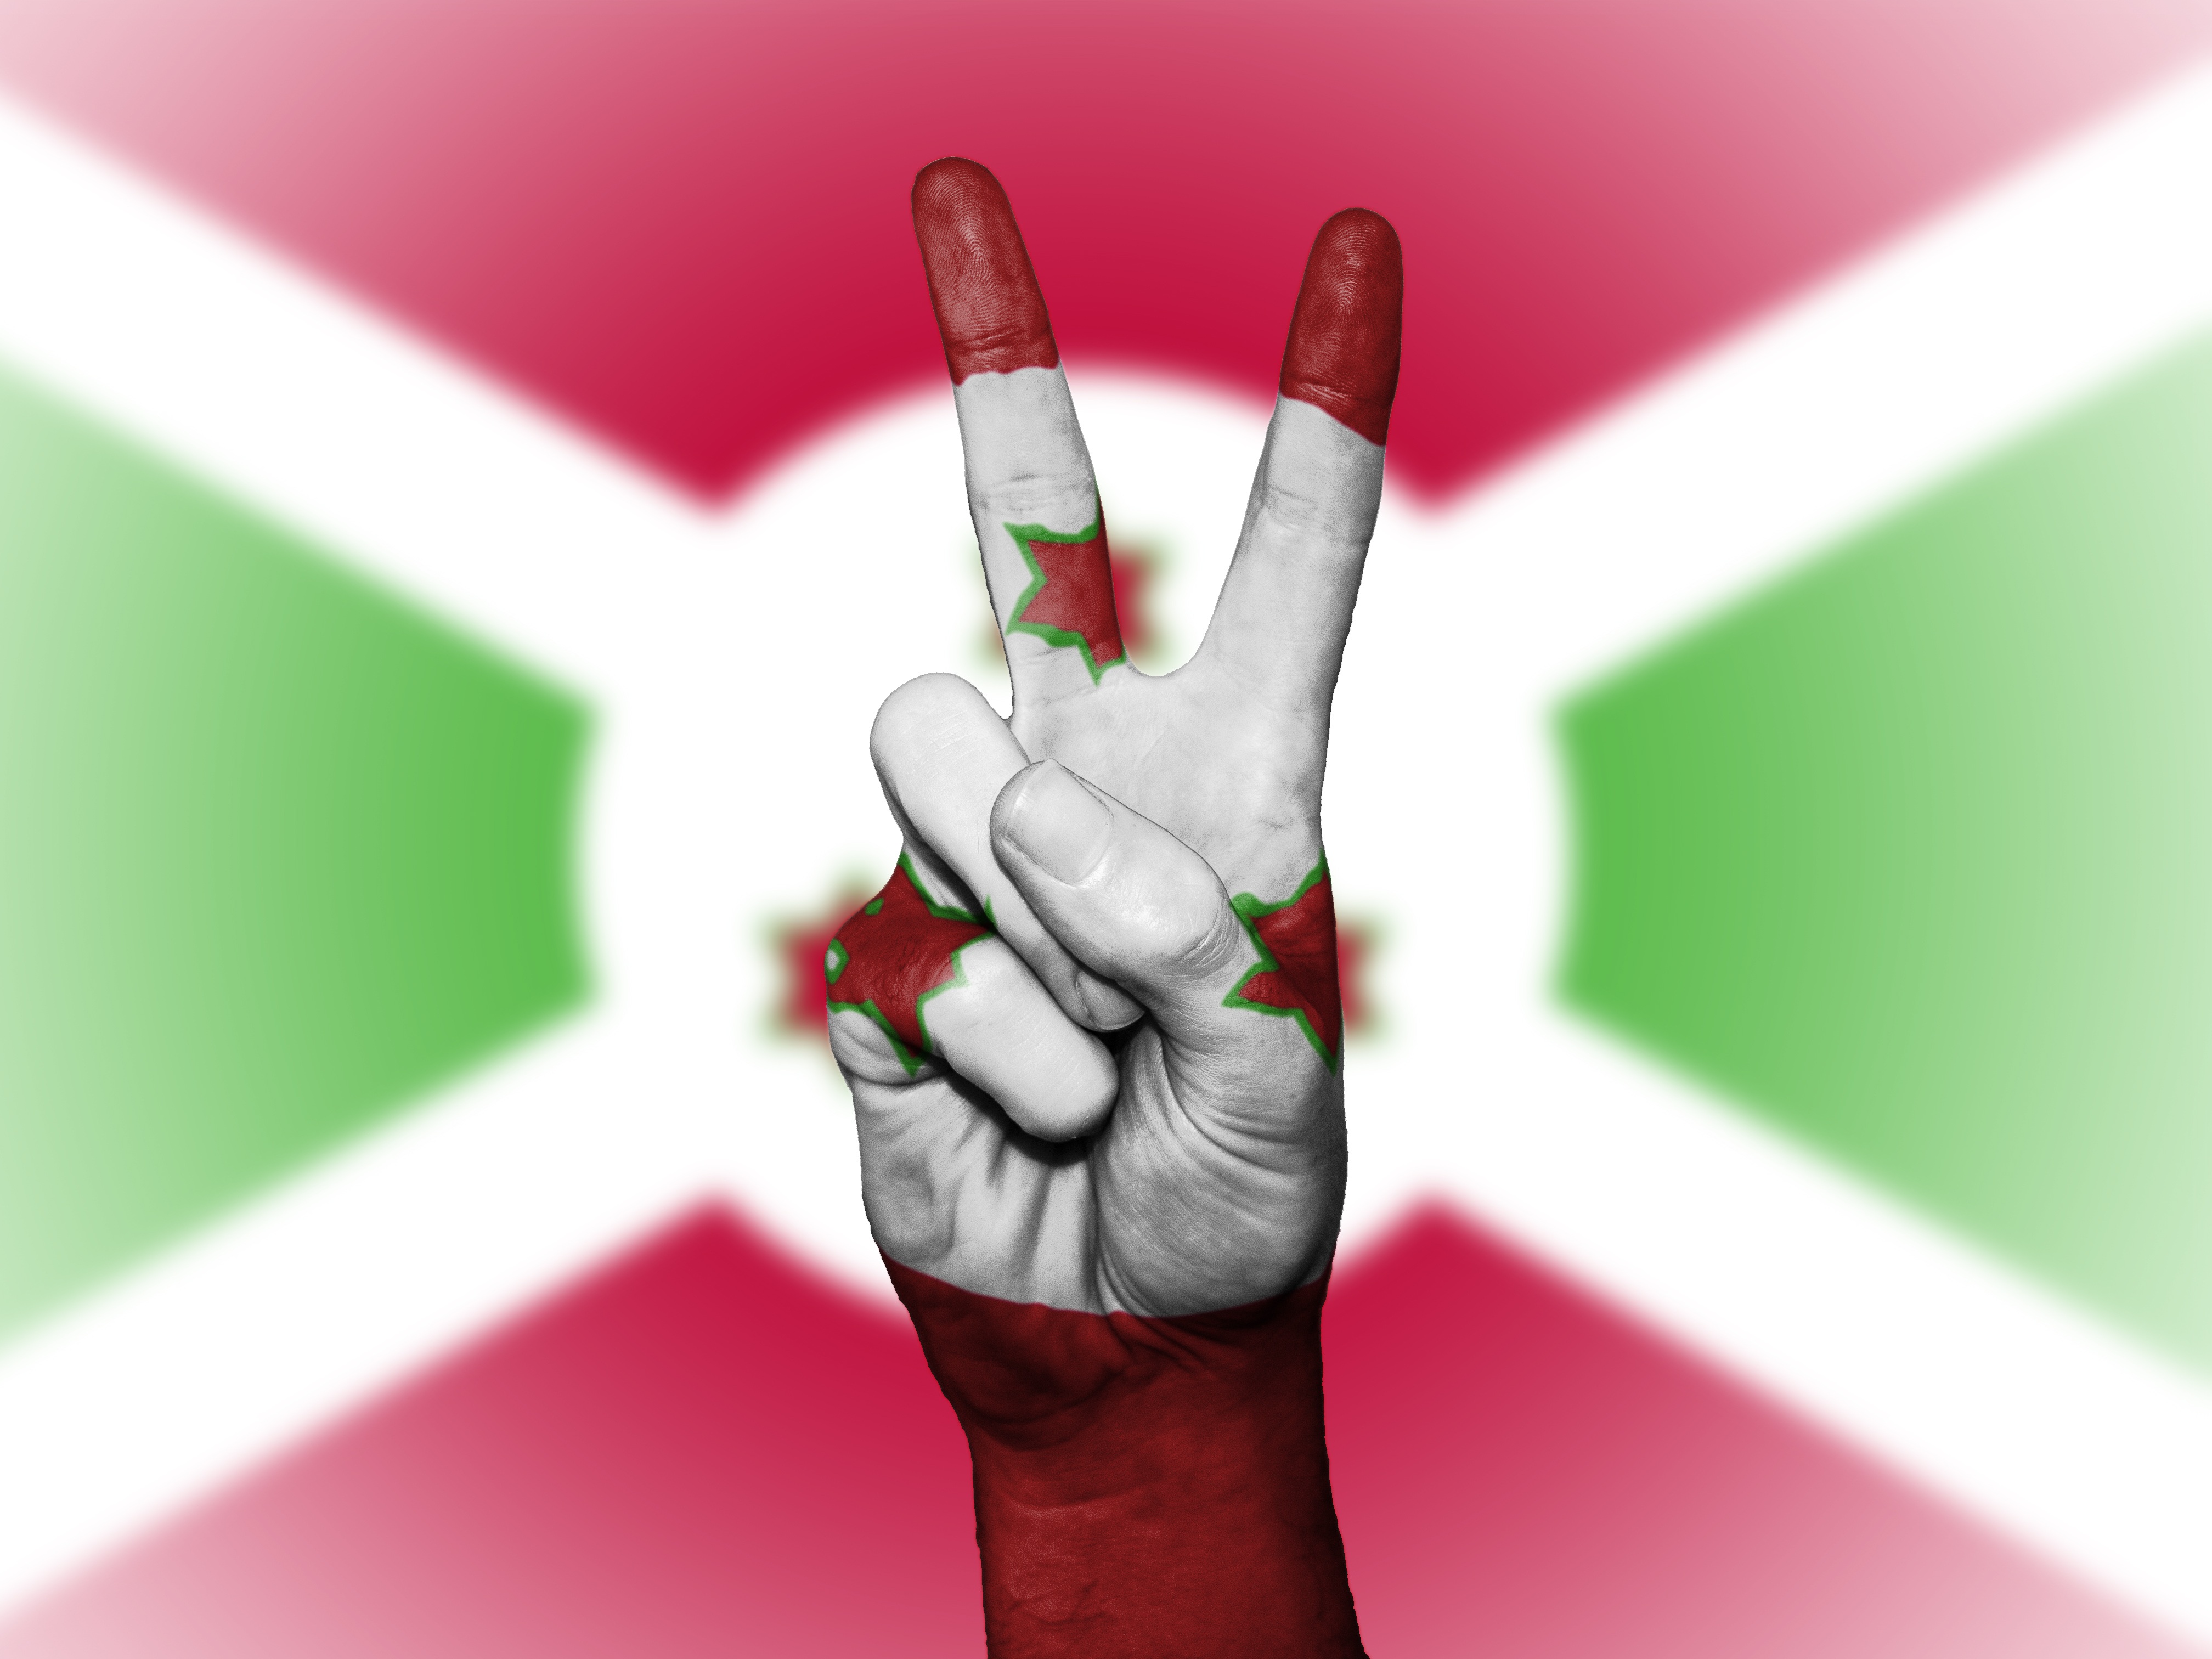
hand, country, travel, finger, red, symbol, banner, flag, peace, tourism, close up, brand, national, colors, background, graphic, state, icon, ensign, burundi, sense